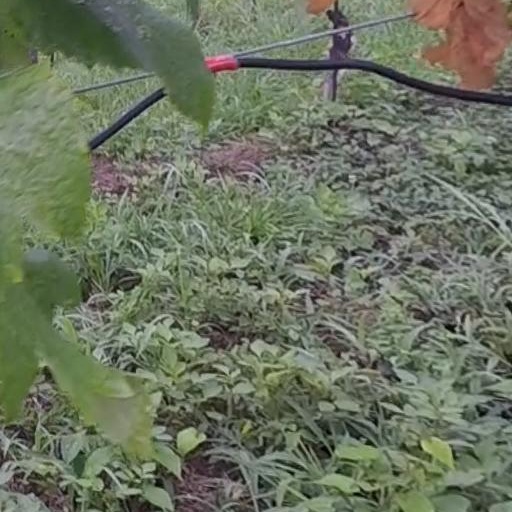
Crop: grape